AMC V8 engine

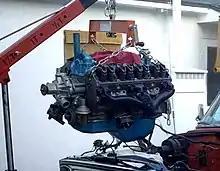
1974 AMC 401

The produced gross in 1971 and net from 1972 through 1975. In 1976 it was rated at . Like the 390, the 401's crankshaft and connecting rods are forged steel. It was last produced in 1978.